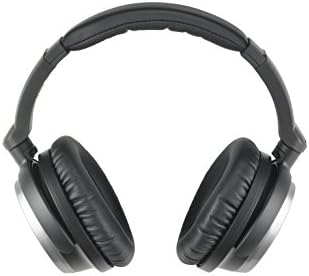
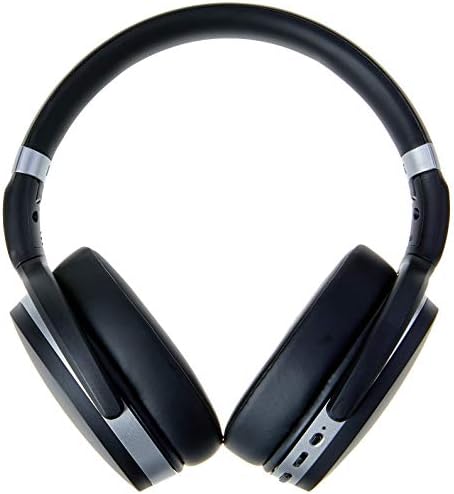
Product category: headphones
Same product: no